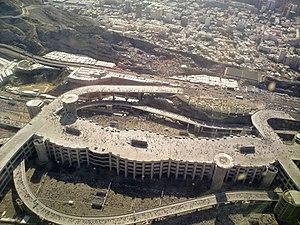
Cette liste de ponts d'Arabie saoudite répertorie les ponts remarquables d'Arabie saoudite, tant par leurs caractéristiques dimensionnelles, que par leur intérêt architectural ou historique.
Le pont Djamarat est un pont piétonnier qui relie La Mecque à Mina et qui est parcouru par les pèlerins pendant le hajj, lors de la lapidation de Satan. De nombreuses bousculades mortelles ont eu lieu sur ce pont : 270 morts en 1994, 118 en 1998, 35 en 2001, 14 en 2003, 251 en 2004, 362 en 2006 et 2 431 en 2015.